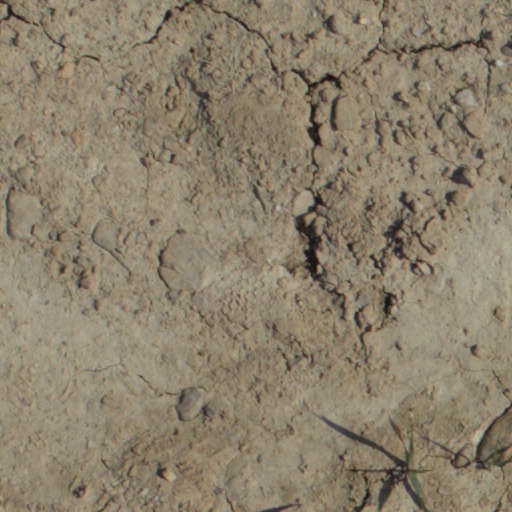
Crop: wheat